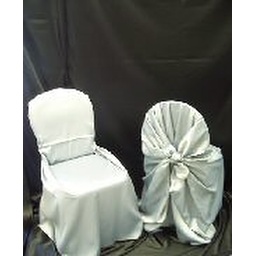
chair wraps in silver